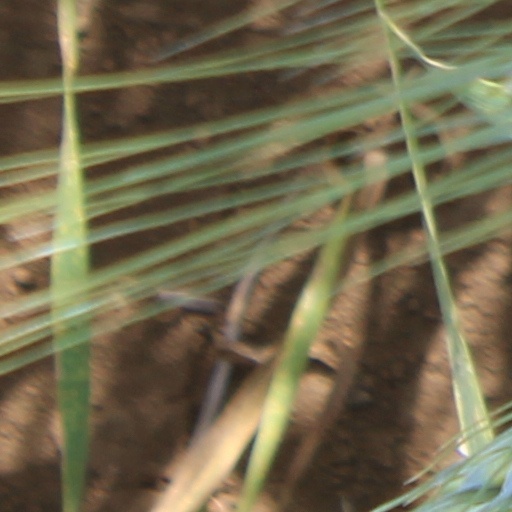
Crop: wheat